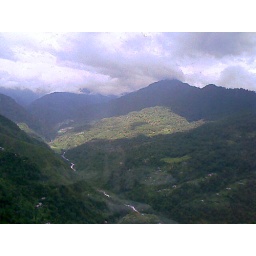
The river is Tista making its way down the mountains to end up in the West Bengal planes